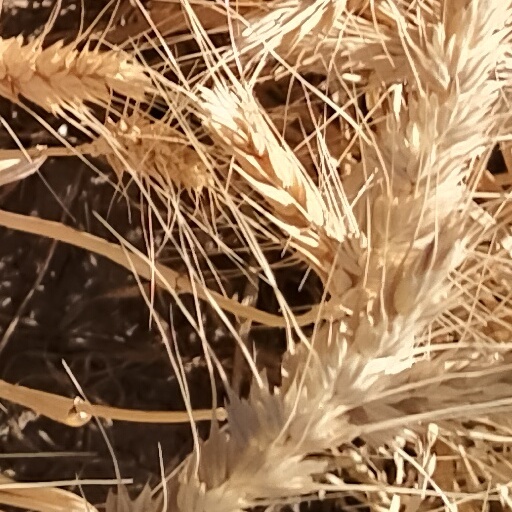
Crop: wheat